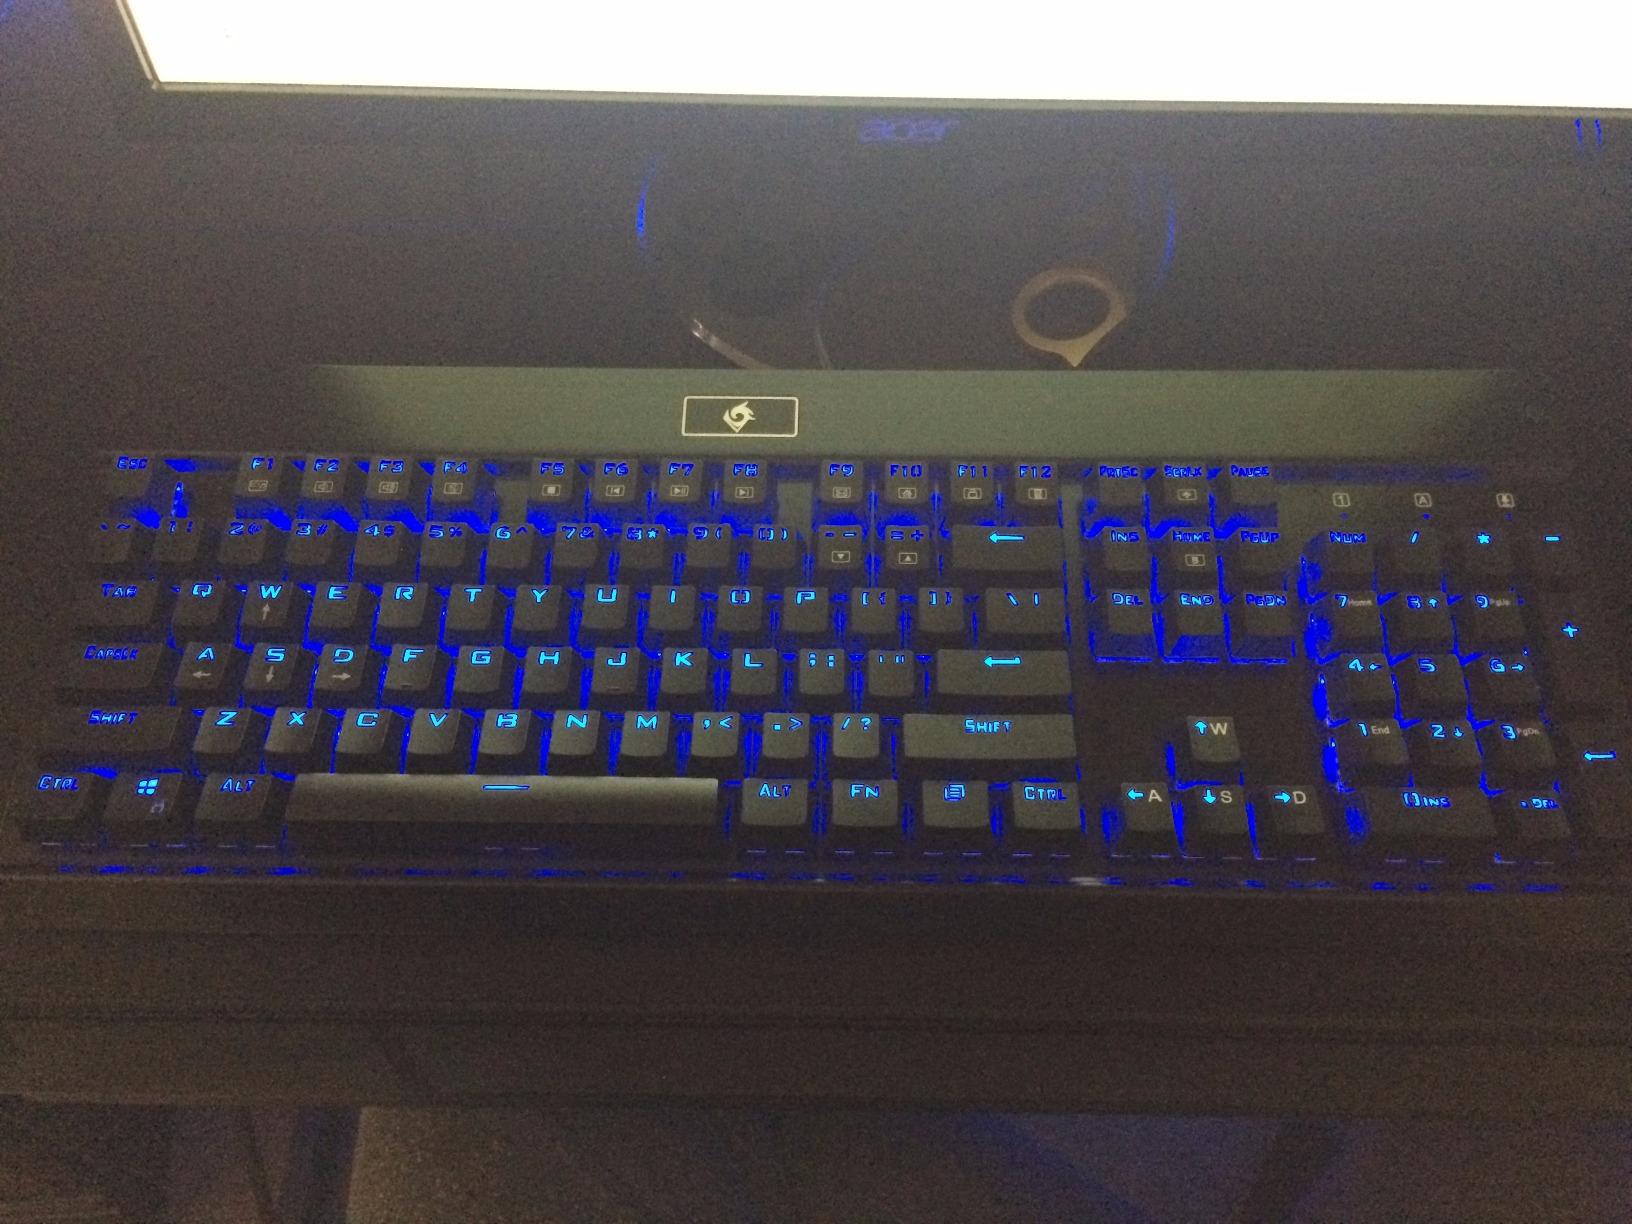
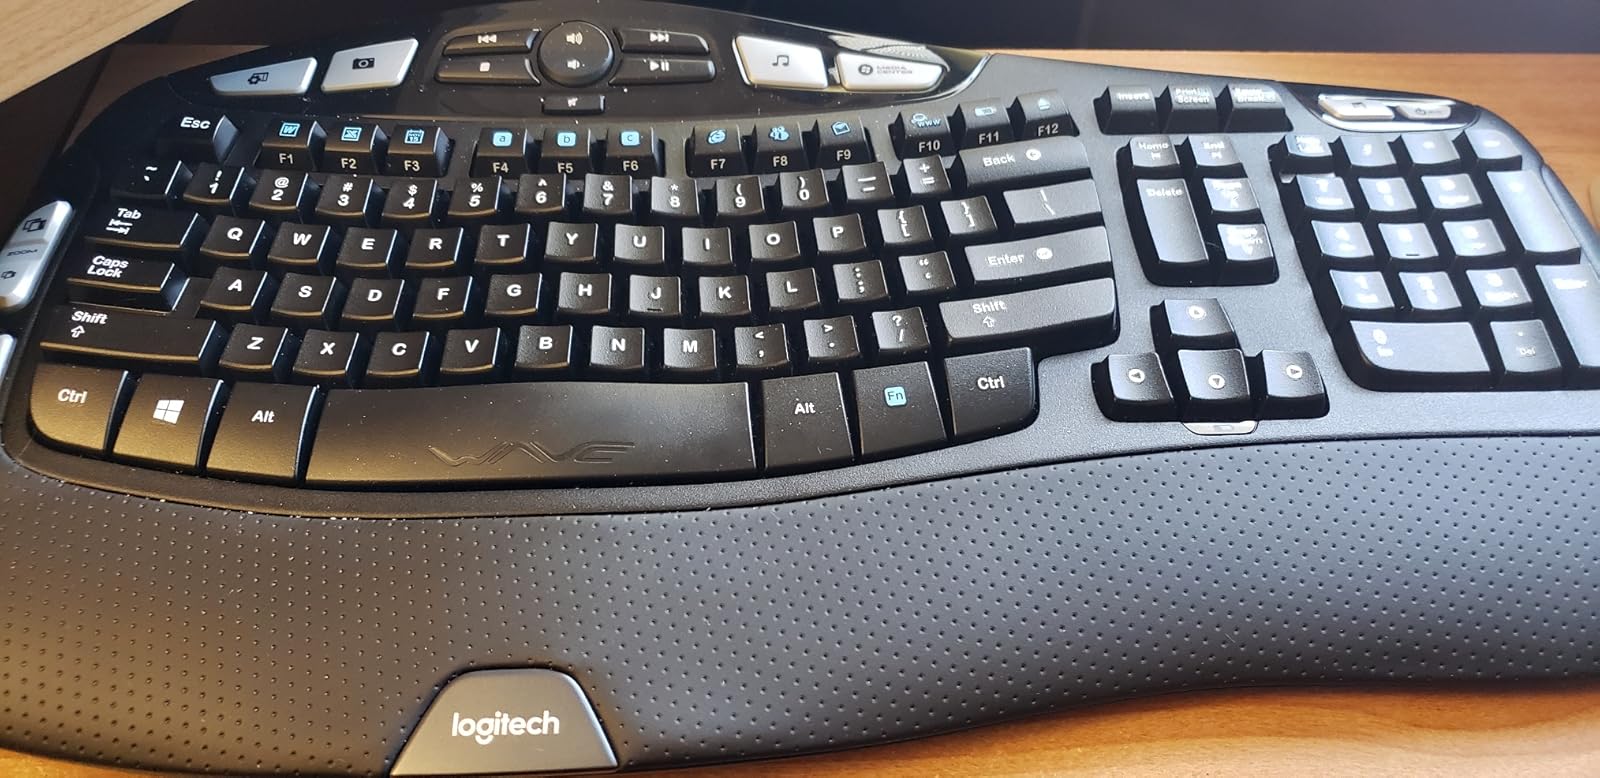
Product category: keyboard
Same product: no